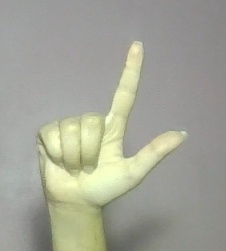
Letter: laam